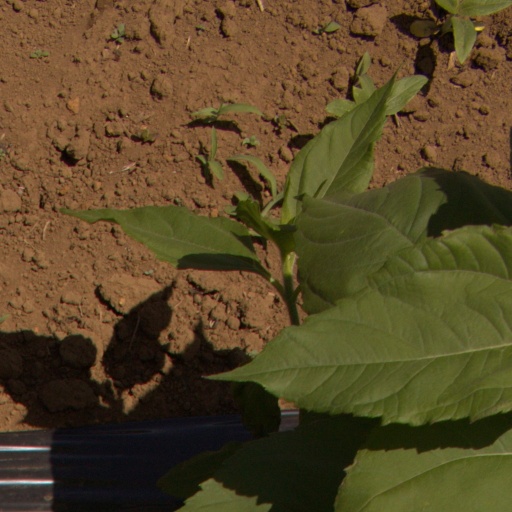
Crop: Jerusalem artichoke